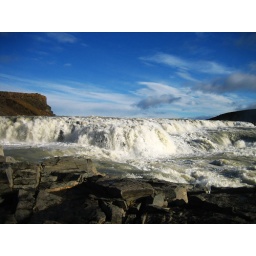
Looking up the river from the rock ledge in the middle of the waterfall.